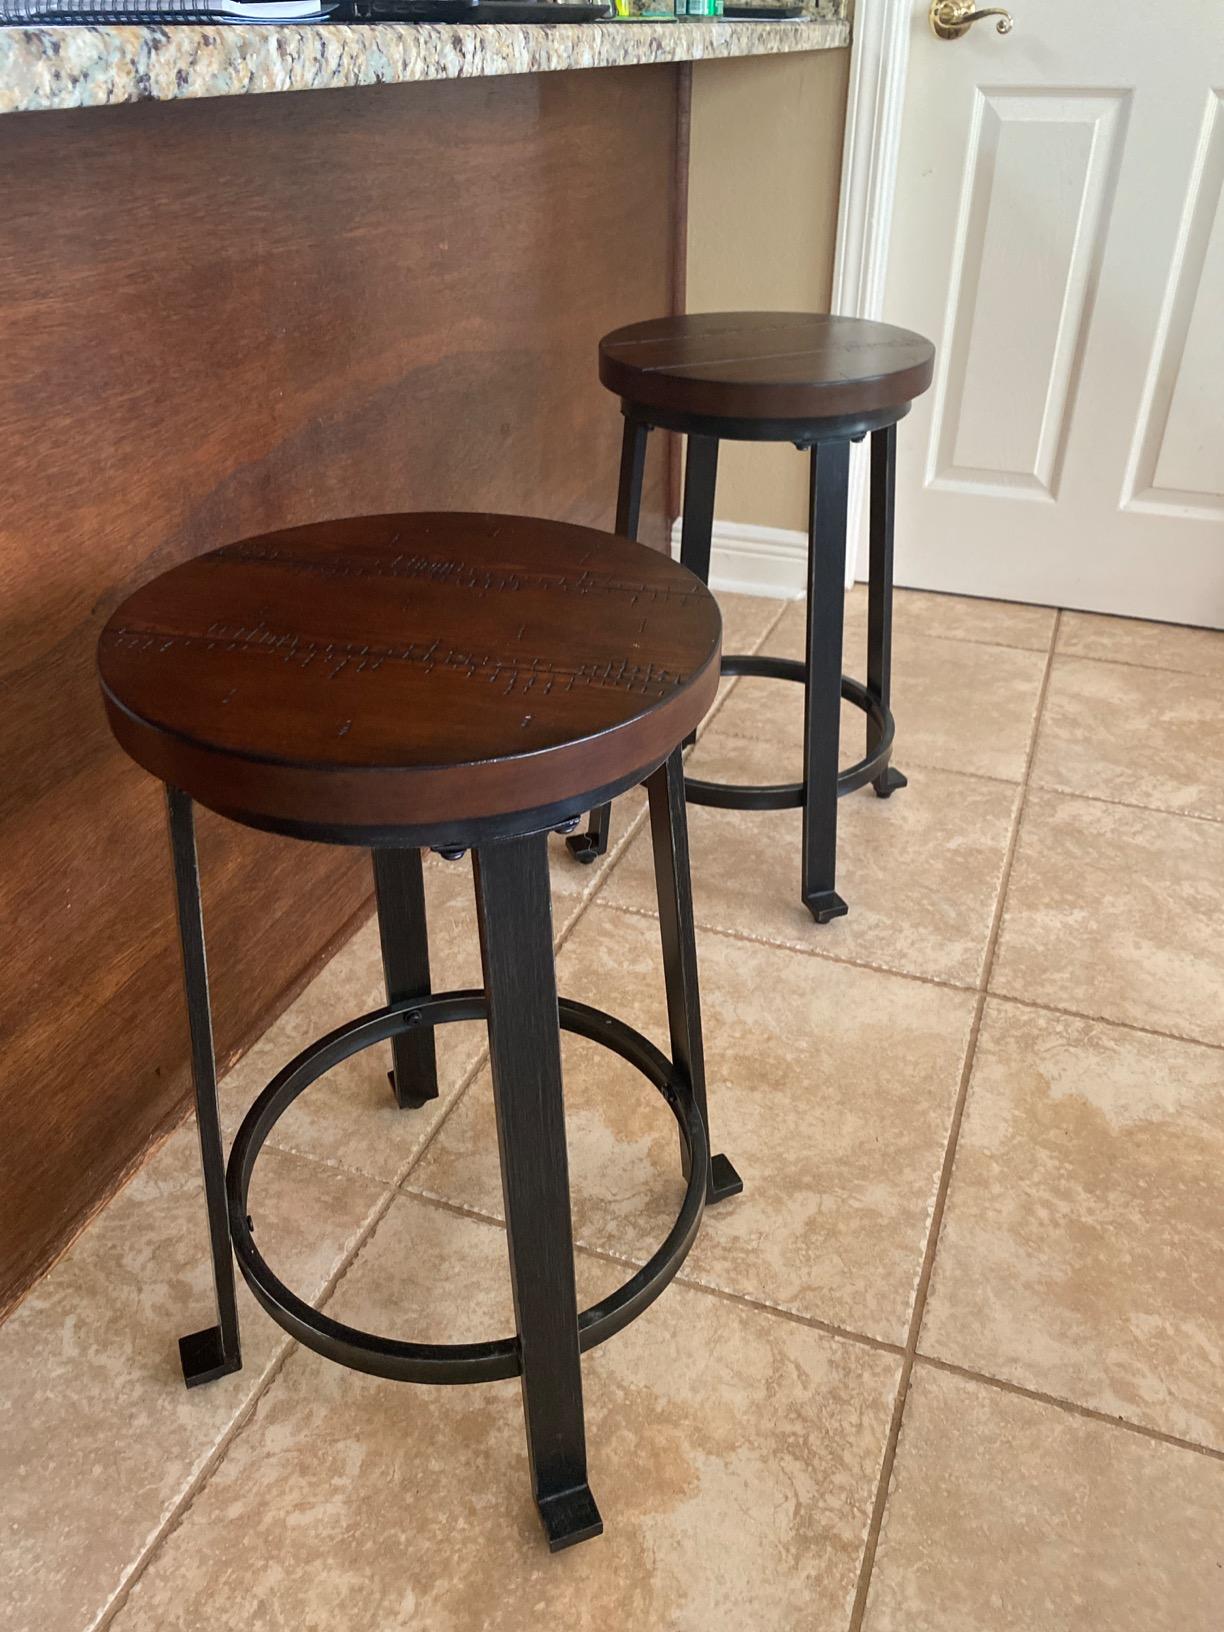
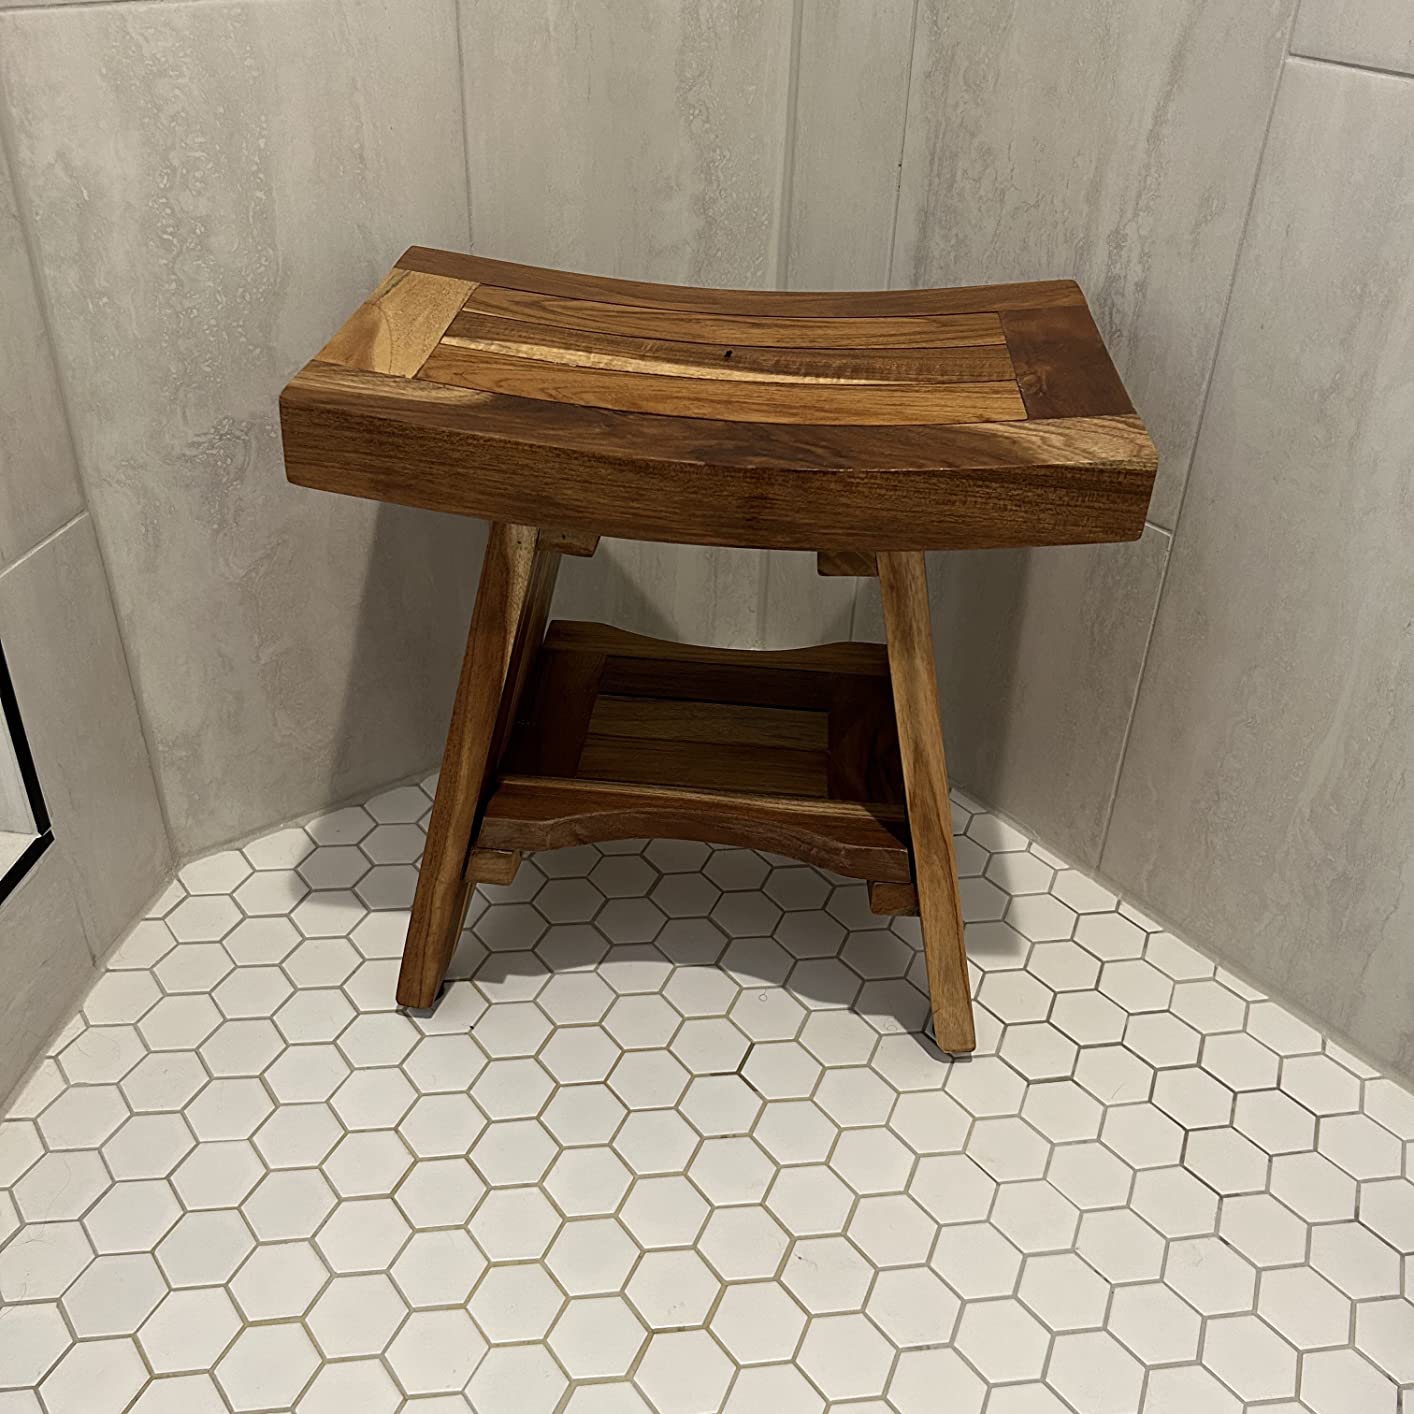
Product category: stool
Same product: no